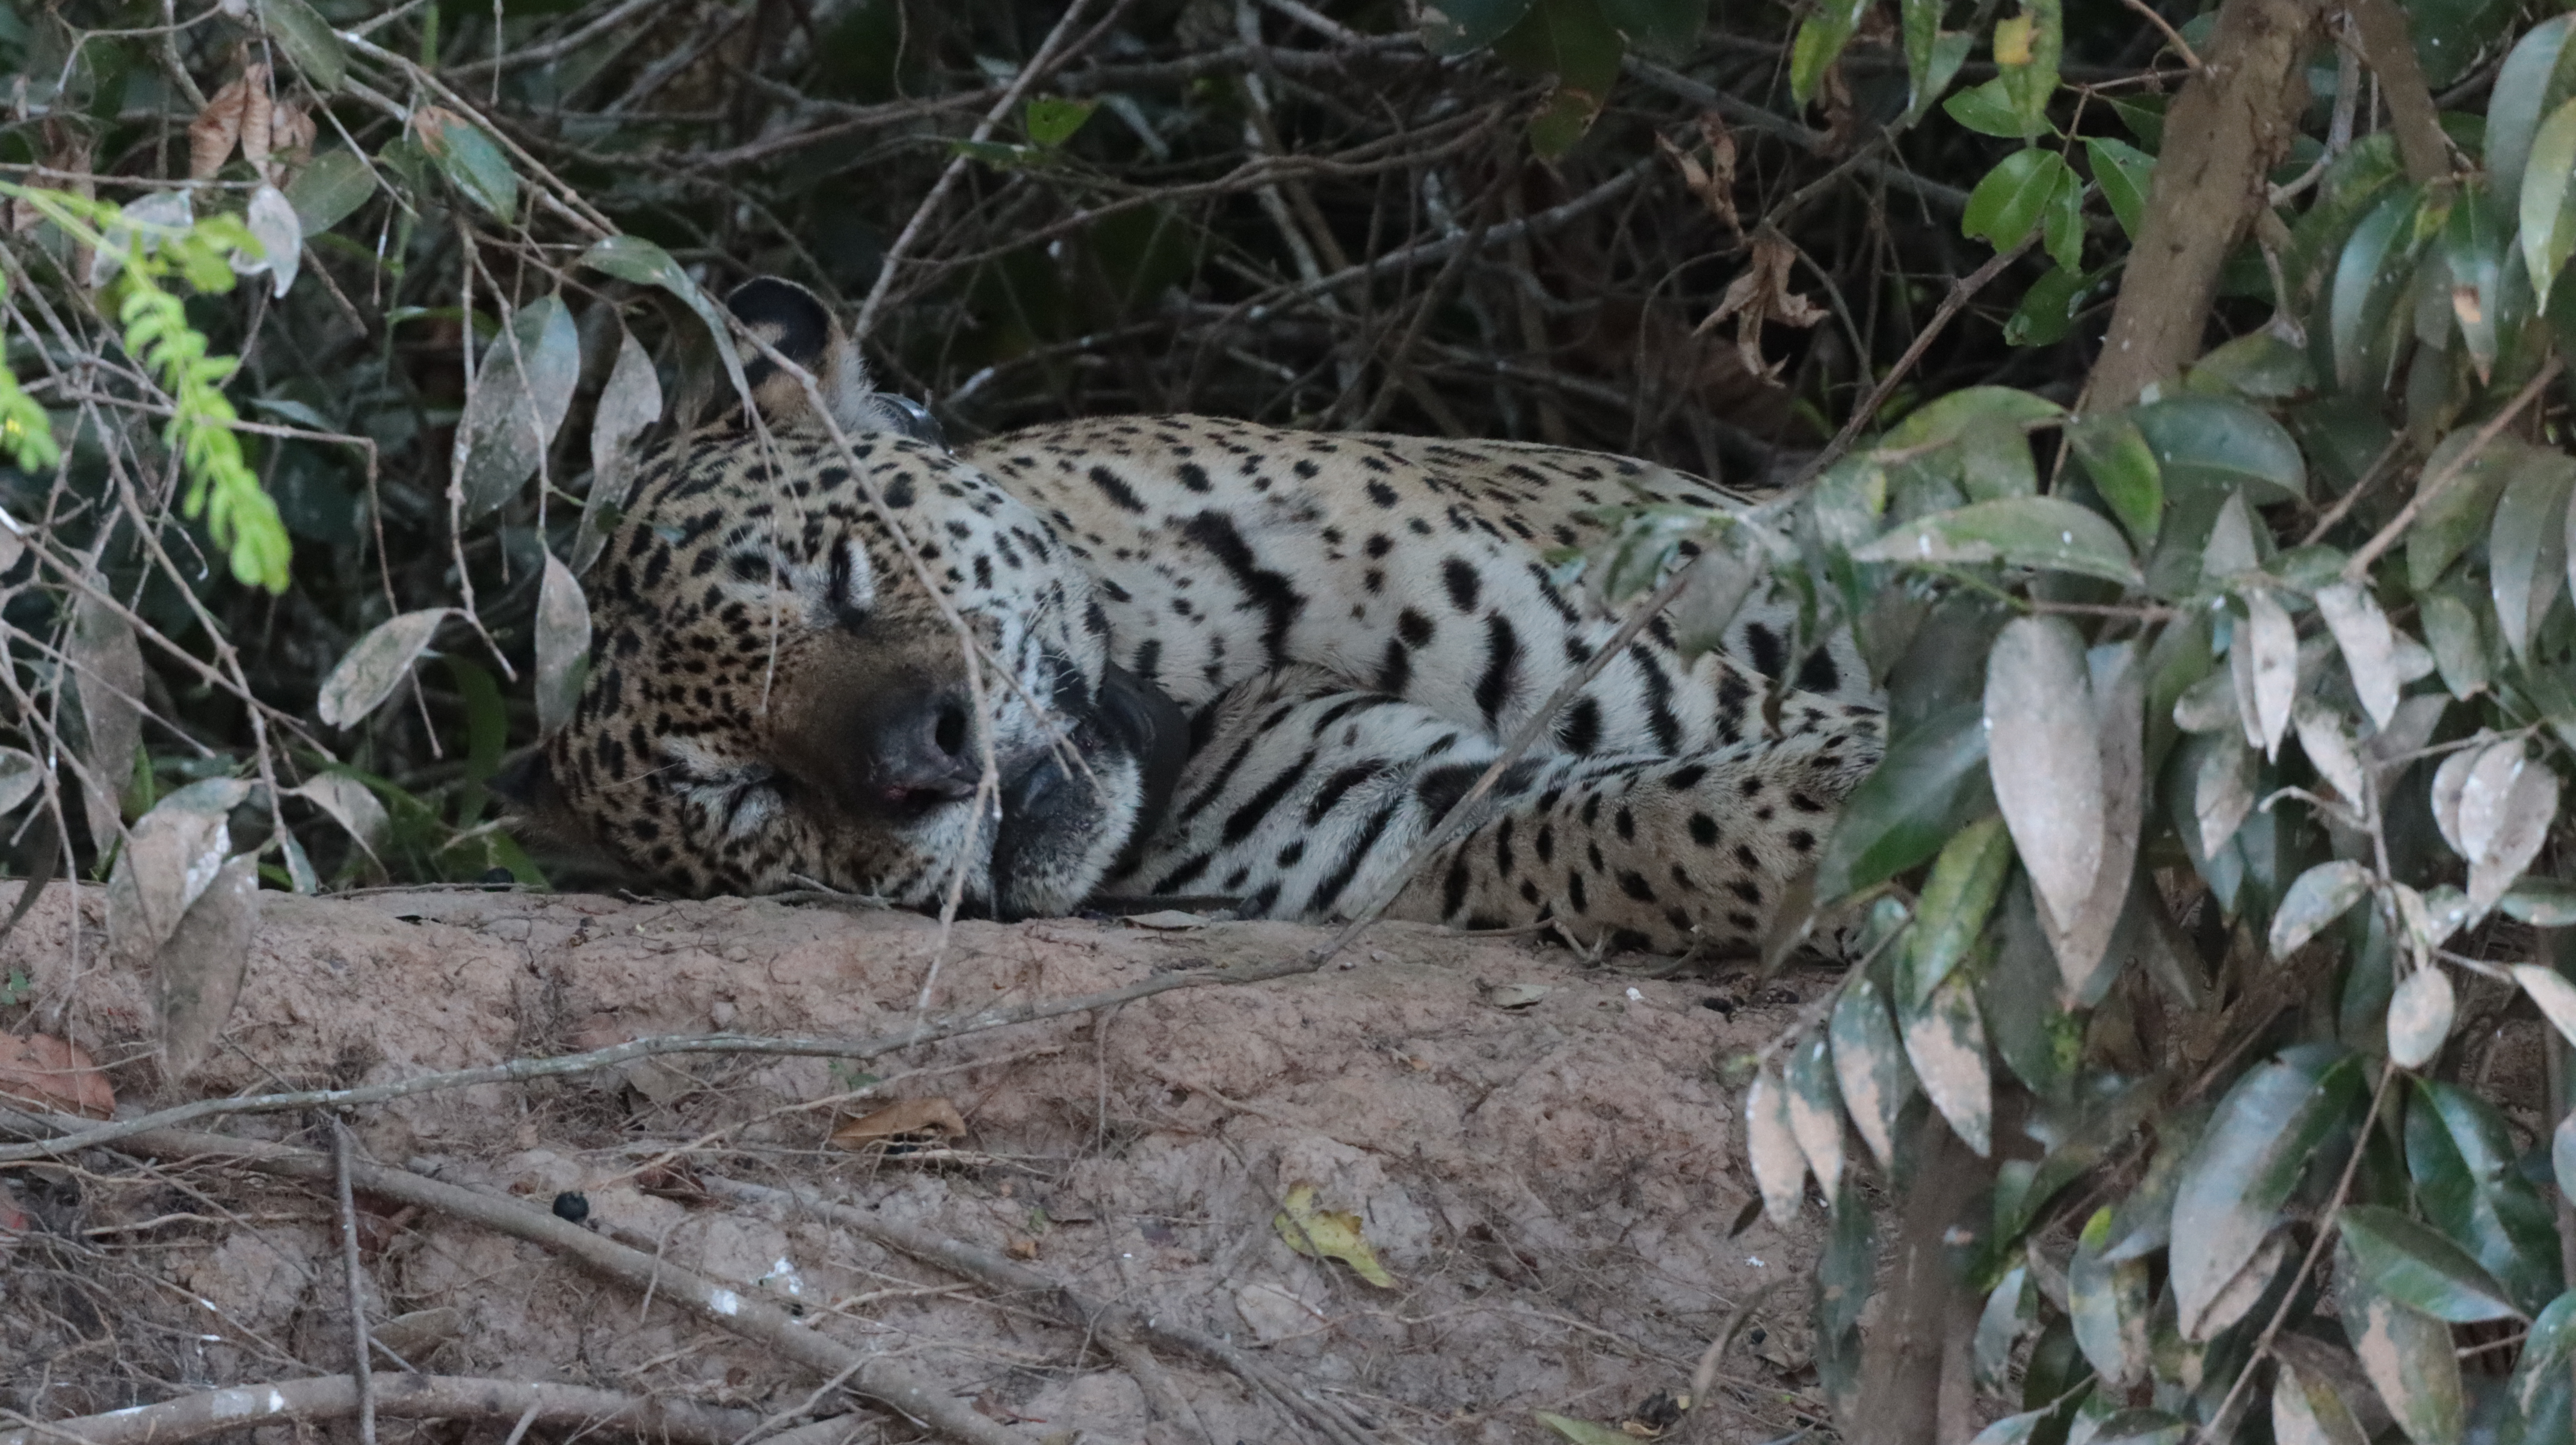
Jaguar: Ousado